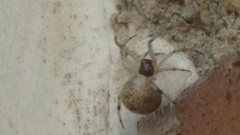
Species: Parasteatoda_tepidariorum